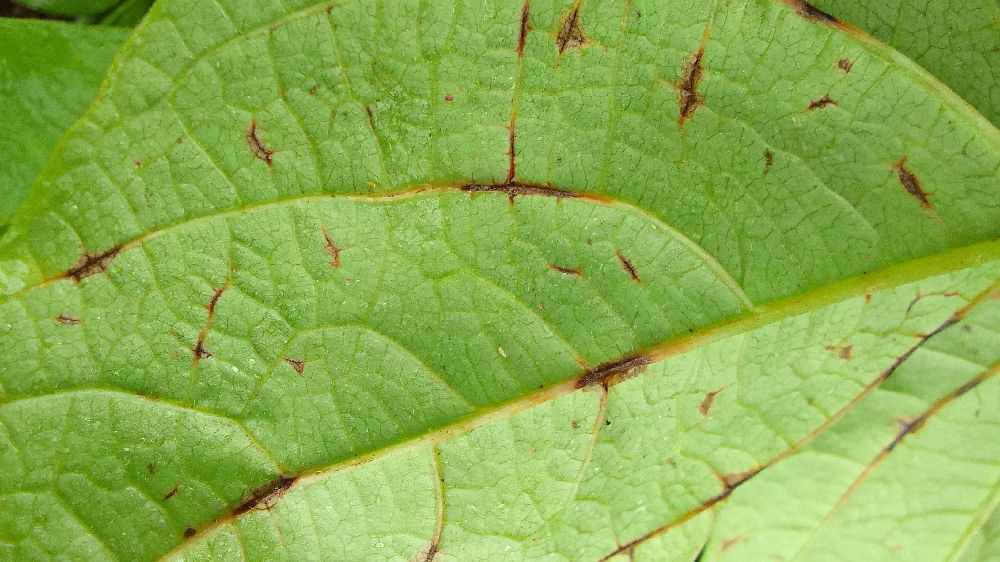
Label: anthracnose